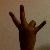
The image shows a hand gesture representing the number 7 in Indian Sign Language.